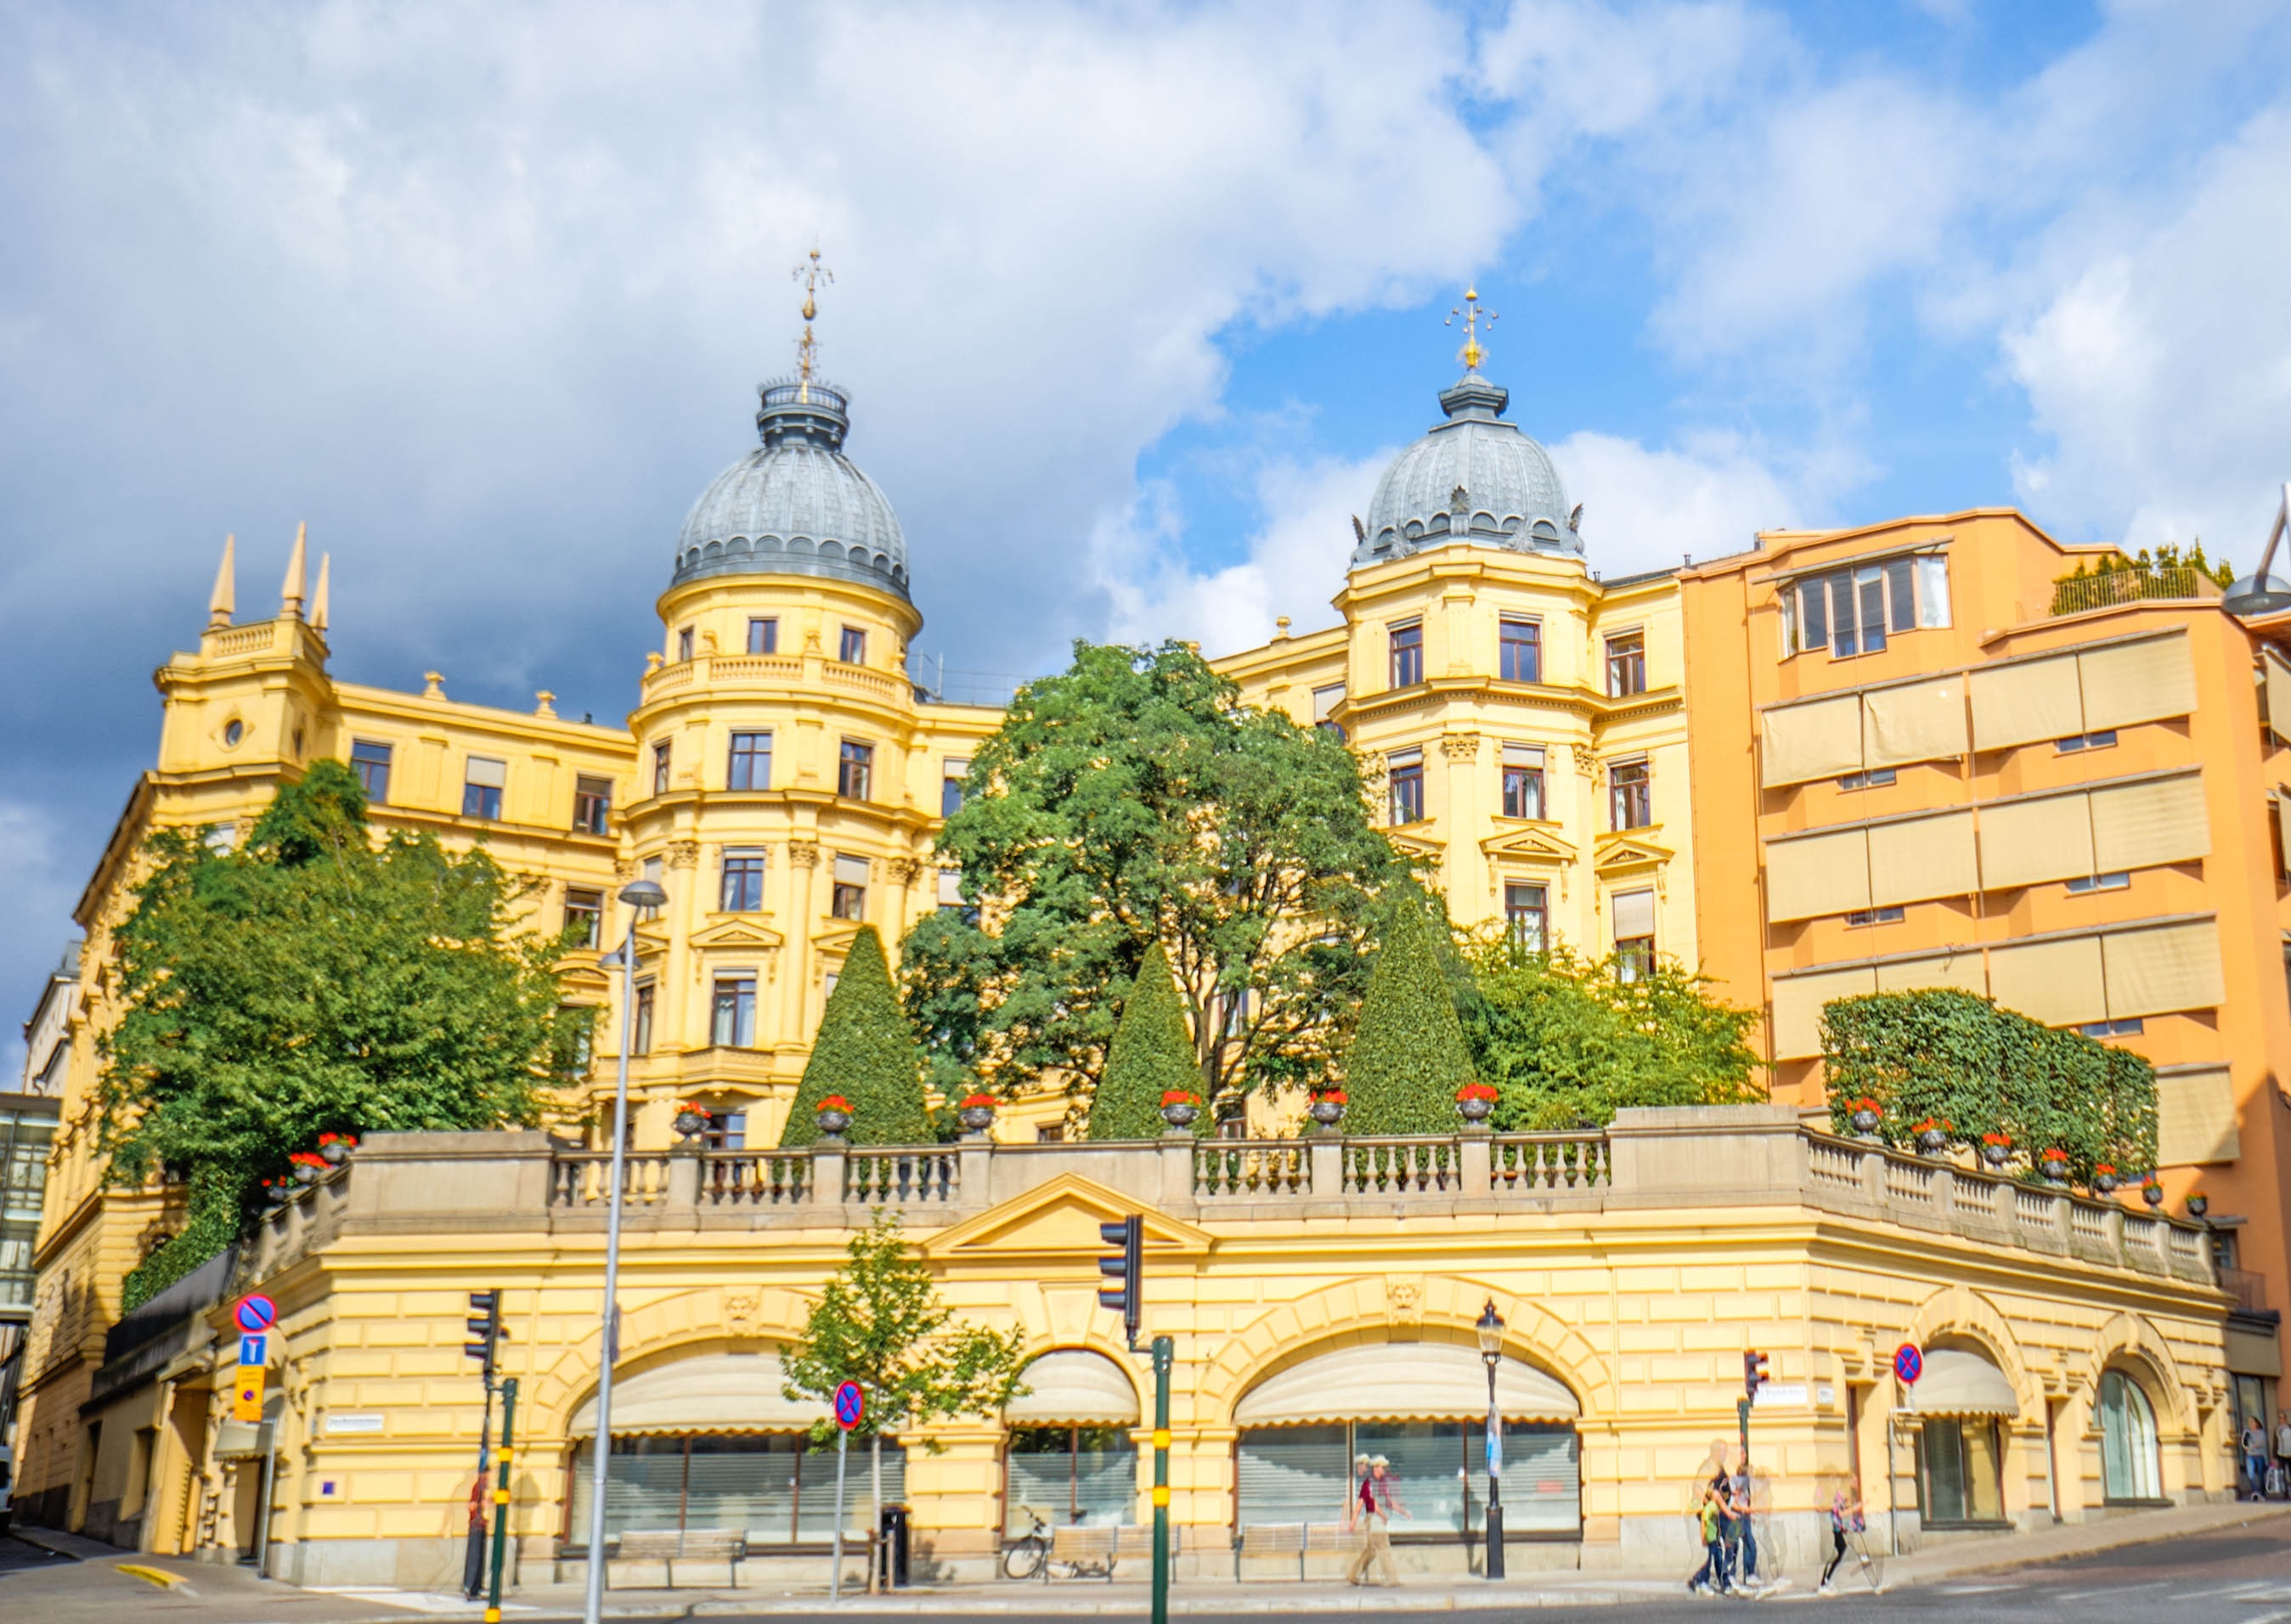
outdoor, architecture, town, building, palace, city, cityscape, downtown, summer, europe, scenic, plaza, scenery, landmark, facade, sweden, town square, estate, stockholm, stan, scandinavia, neighbourhood, gamla